Thalassotitan

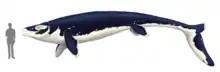
Restoration of "T. atrox" with human scale

"Thalassotitan" was one of the largest mosasaurs. Its skull measured up to in length, corresponding to a total length of .